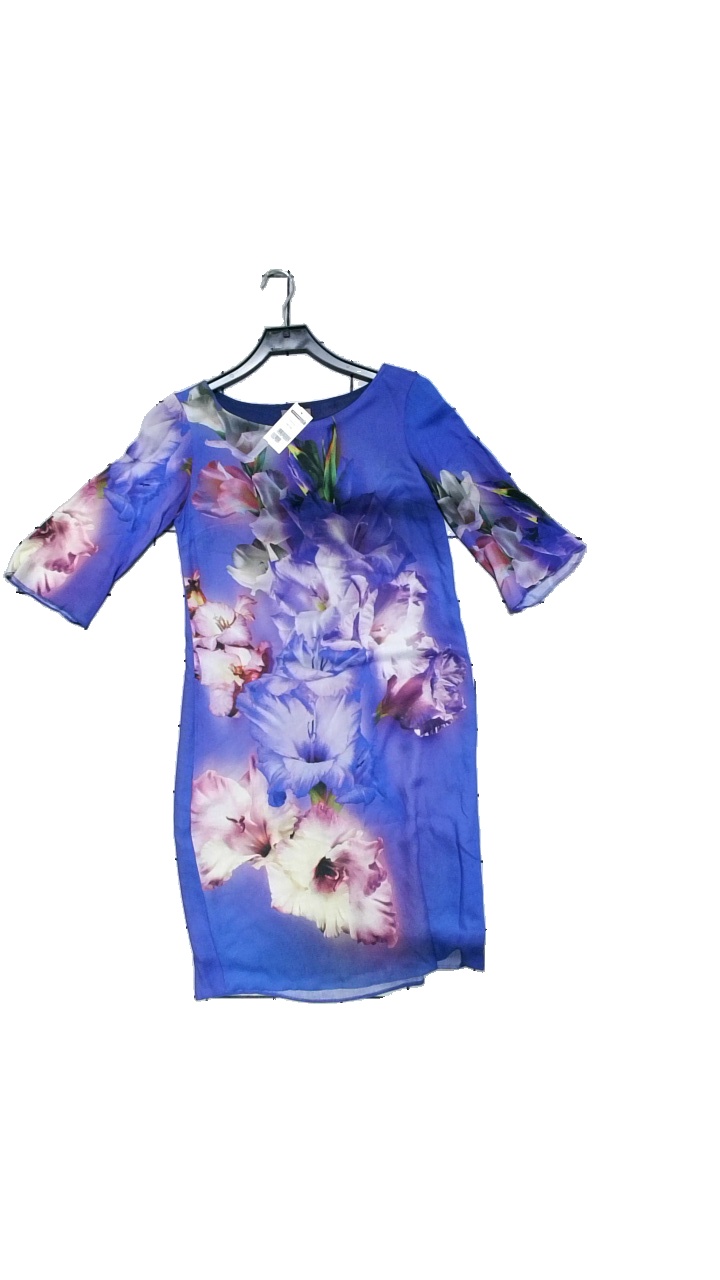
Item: Dress (Ladies)
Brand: Mosaic
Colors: Multicolor, Purple, Blue, Pink
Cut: Loose, Long
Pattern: Floral print
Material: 50% viscose, 50% polyester
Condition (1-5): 4
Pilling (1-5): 3
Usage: Reuse
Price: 50-100